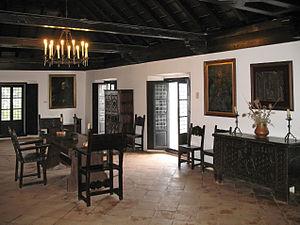
Palos de la Frontera (Huelva, Espagne)
Le monastère de Santa María de la Rábida est un monastère franciscain situé à Palos de la Frontera, dans la province espagnole de Huelva, en Andalousie. Il s'agit d'un monument important tant au niveau artistique qu'historique. Bâti aux XIVᵉ et XVᵉ siècles, il présente une belle architecture mêlant les styles gothiques et mudéjar, et dont les plus beaux fleurons sont l'église et le cloître. D'un point de vue historique, le monastère reste célèbre pour avoir accueilli Christophe Colomb quelques années avant son départ pour l'Amérique.